Diabolo

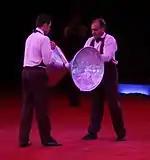
Anastasini Diabolos with large diabolo (2011)

A diabolo is described as "a double-coned bobbin that [is] twirled, tossed, and caught on a string secured by two wands, one held in each hand," and, more generally, as "an object that can be suspended on a string made taut by two held sticks". The Chinese yo-yo, often considered a type of diabolo, has been described as "a short round wooden stick with two round disks, 1.5 cm thick with a space between them, attached on either end of the stick...It will rotate on a string, each end tied to a thin stick," and as "two hollow discs of light wood, with openings in the sides, united by a peg tapering to its center".